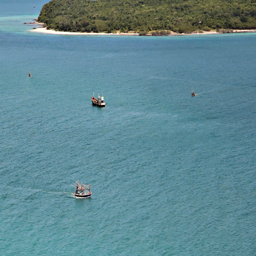
fishing boats moving on the sea near pier